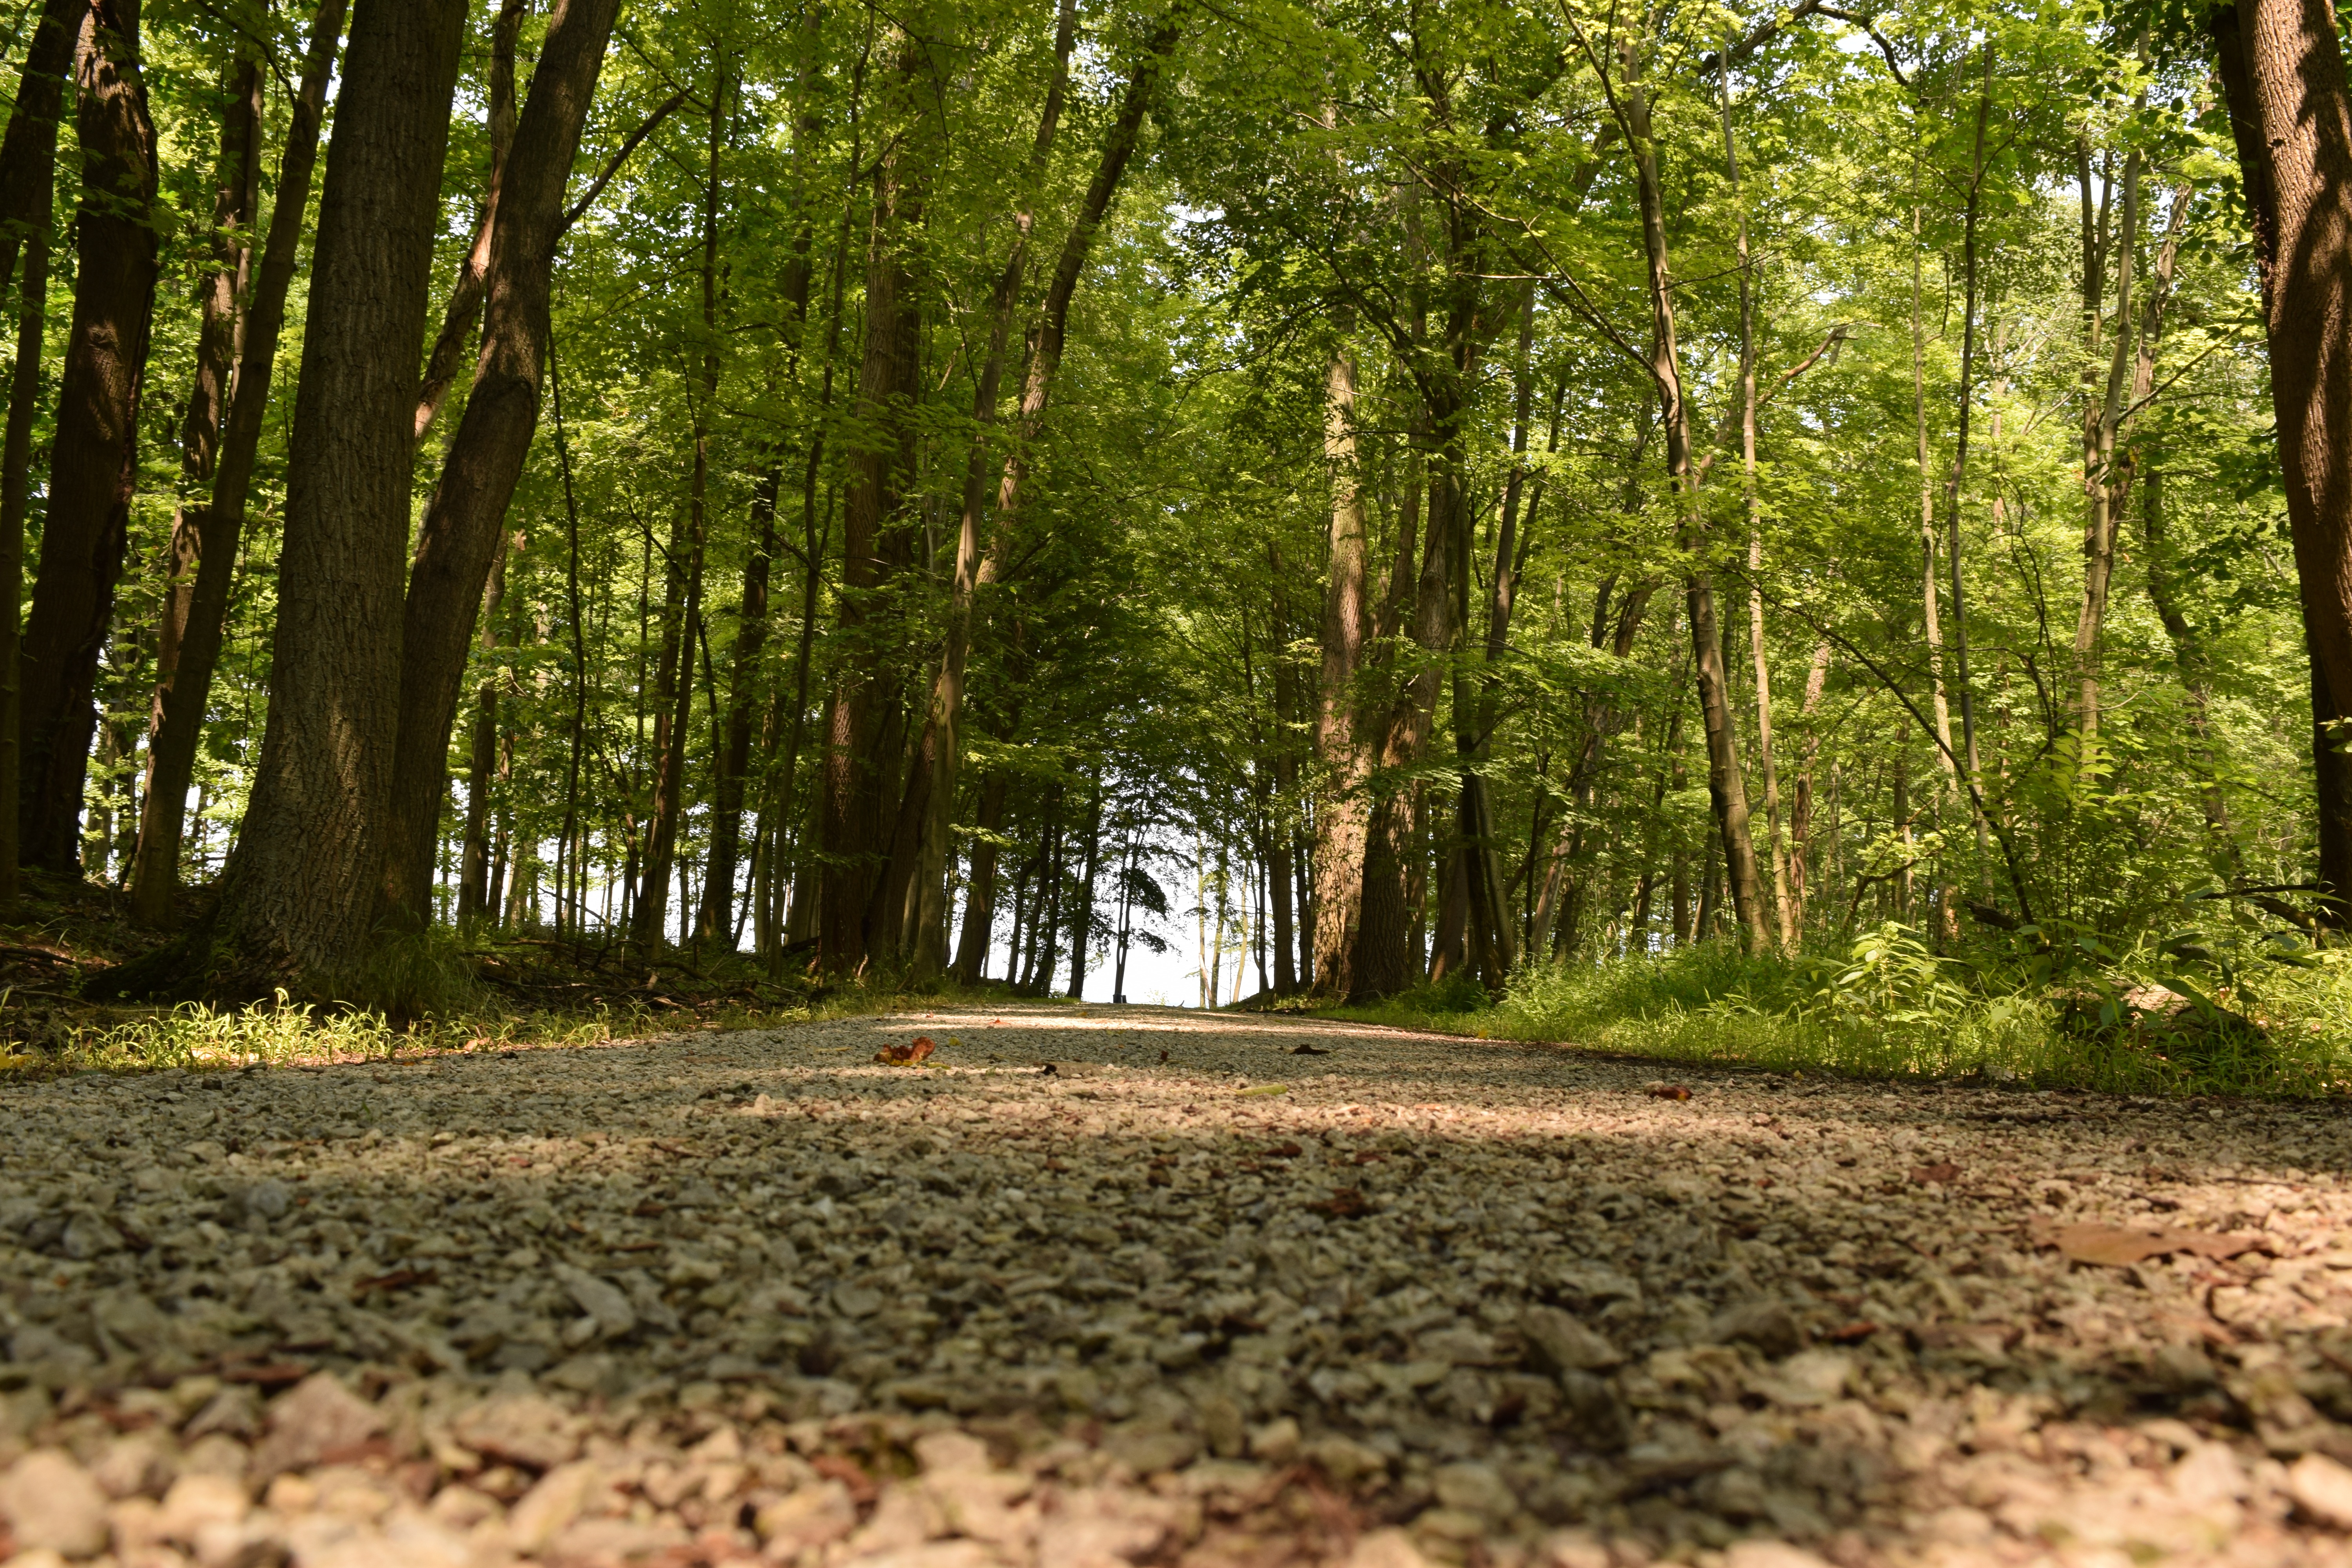
landscape, tree, nature, forest, wilderness, plant, trail, sunlight, leaf, green, jungle, autumn, soil, woods, rainforest, deciduous, ohio, grove, woodland, habitat, ecosystem, biome, lake eerie, old growth forest, natural environment, woody plant, temperate broadleaf and mixed forest, temperate coniferous forest